Muladona

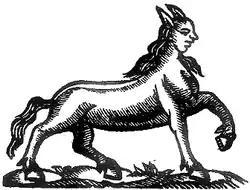
"Muladona" from an 18th-century text

In Catalan mythology, a Muladona or Donamula ("mule-woman" or "woman-mule" in Catalan) is a female mule with a human woman's head. Legend has it that a young woman was cursed by the townspeople for being irreverent and irreligious, and the curse turned her into a mule.